Edenton Tea Party

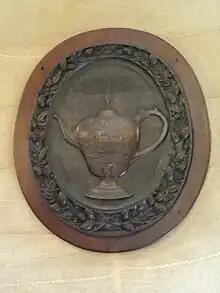
Plaque commemorating the Edenton Tea Party, October 25, 1774. Located inside the North Carolina State Capitol in Raleigh, North Carolina.

In October 1774, 51 ladies from Edenton and the surrounding area signed a statement, dated October 25, 1774, supporting the resolutions passed by the first North Carolina Provincial Congress in the previous August. The Provincial Congress' resolutions were passed to protest the British Tea Act 1773.